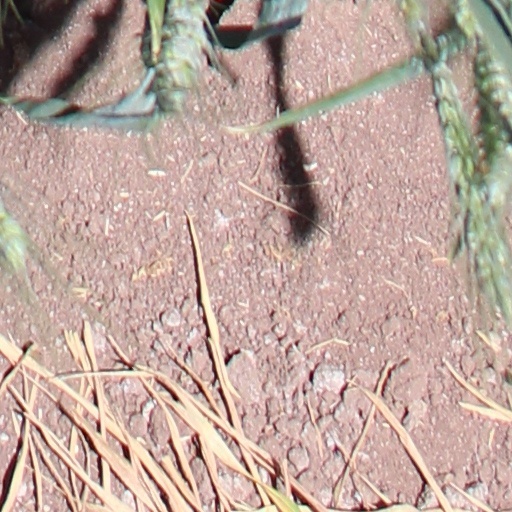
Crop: wheat